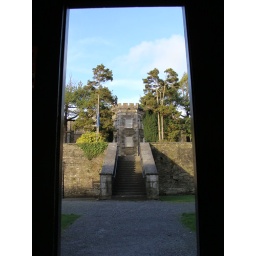
As usual, the main building is enclosed with a wall of about 5meters in height.